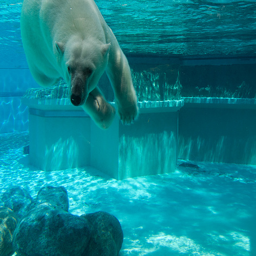
A large polar bear swimming underwater in a cage at a zoo.
A underwater viewing room at a zoo shows a polar bear diving.
A polar bear dives underwater at the zoo.
an image of a polar bear swimming under water
The large polar bear is swimming in the pool.